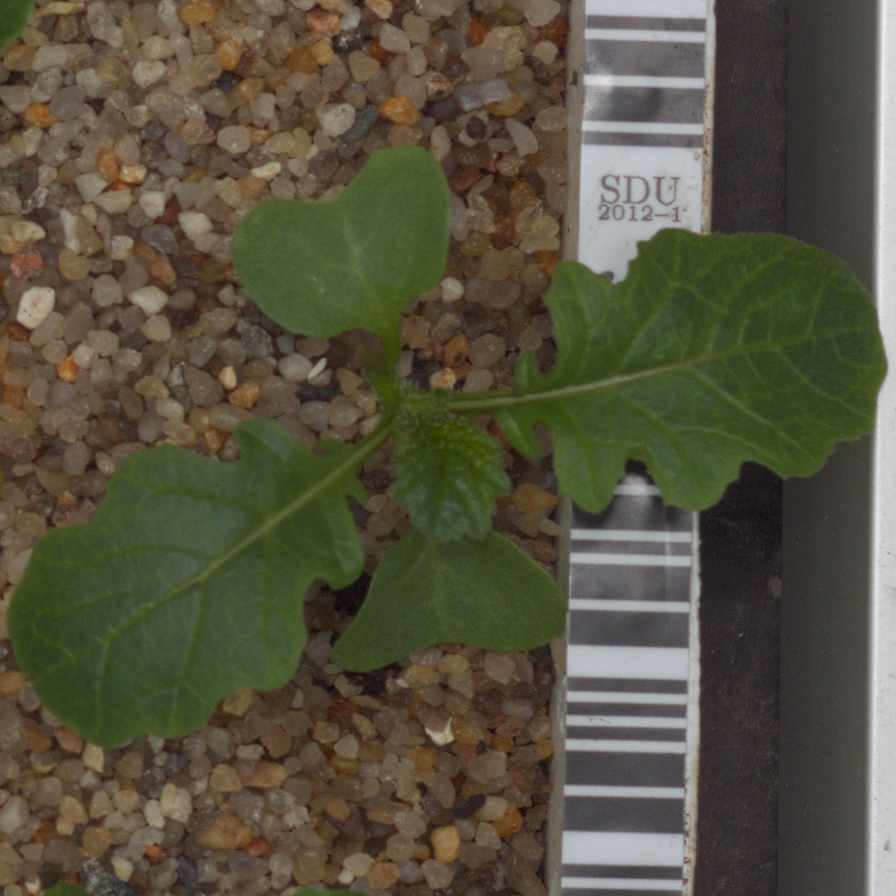
Label: charlock